Becca (musician)

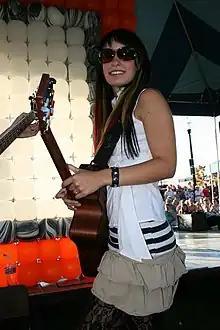
Becca in 2007

Rebecca Emily Hollcraft (born May 9, 1989) is an American singer-songwriter and guitarist, known professionally as Becca, Becca-chan, and Bec Hollcraft. From 2012 to 2015, she was the lead singer in the rock band Stars in Stereo.